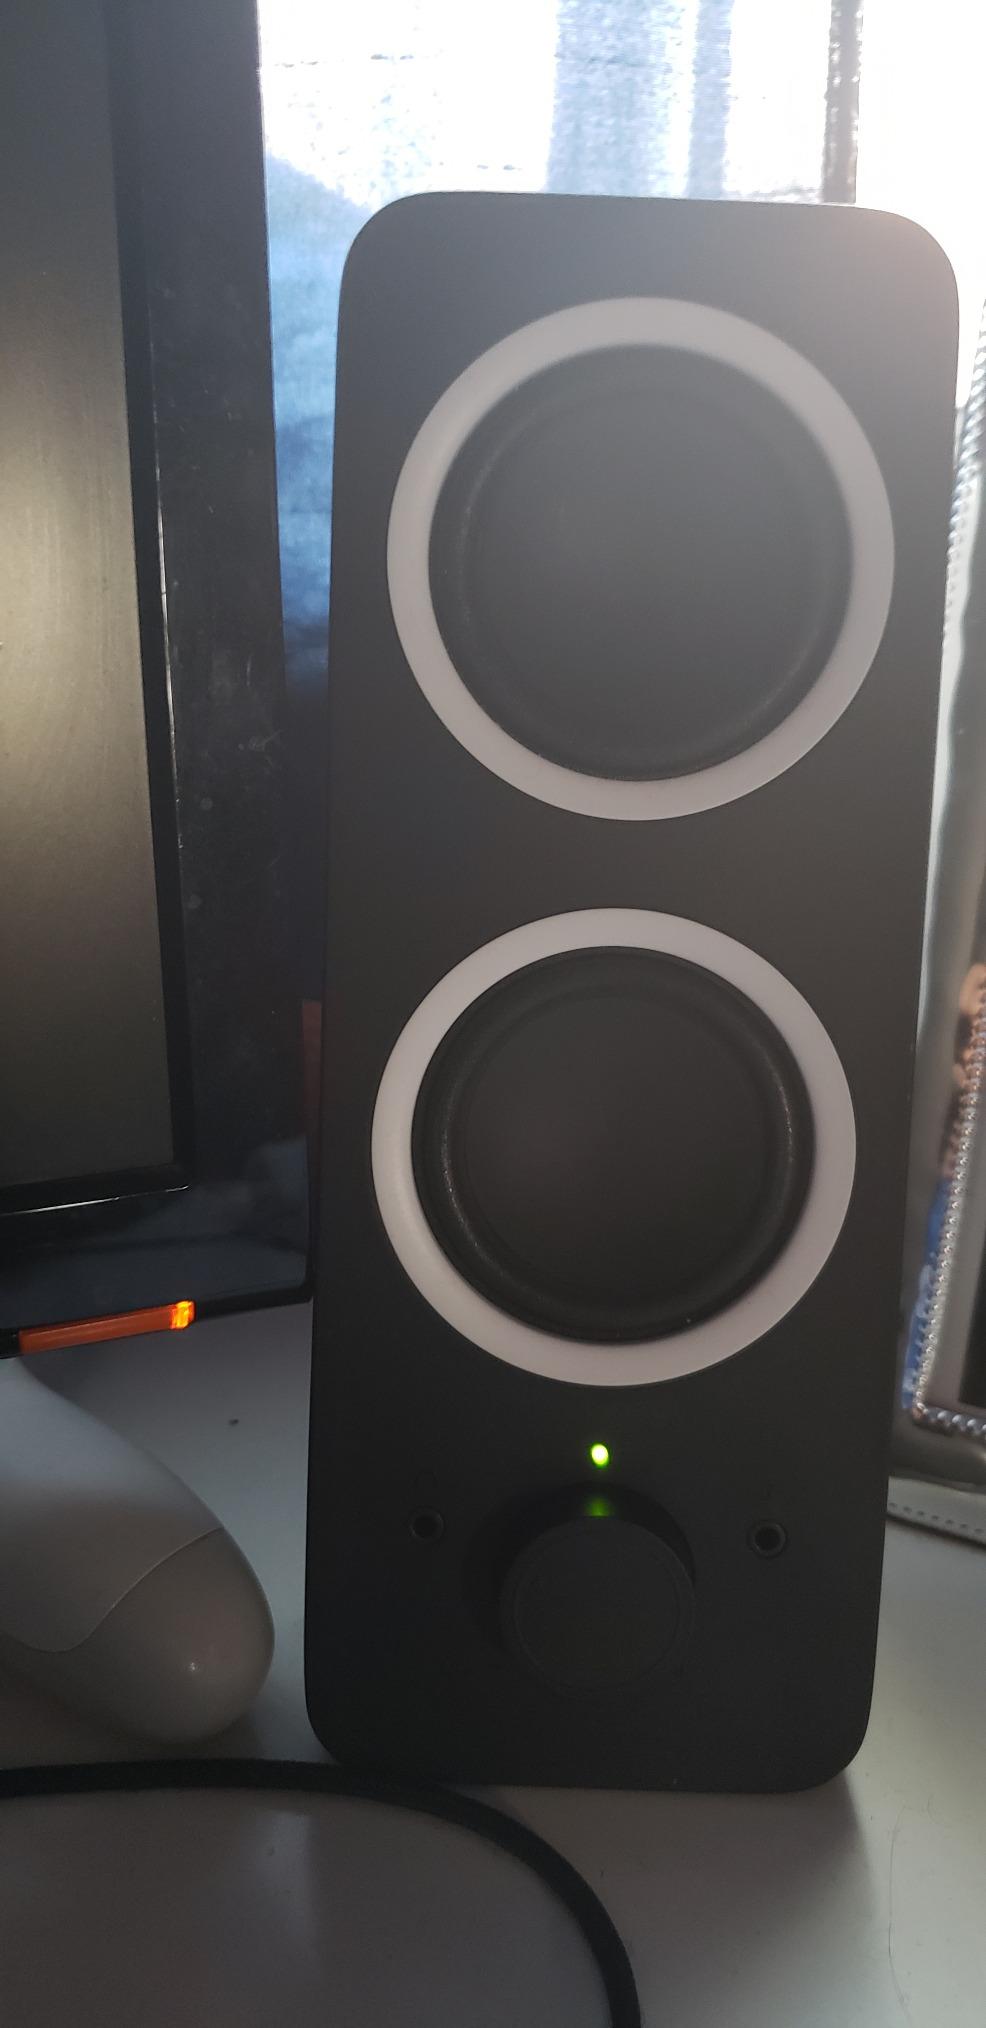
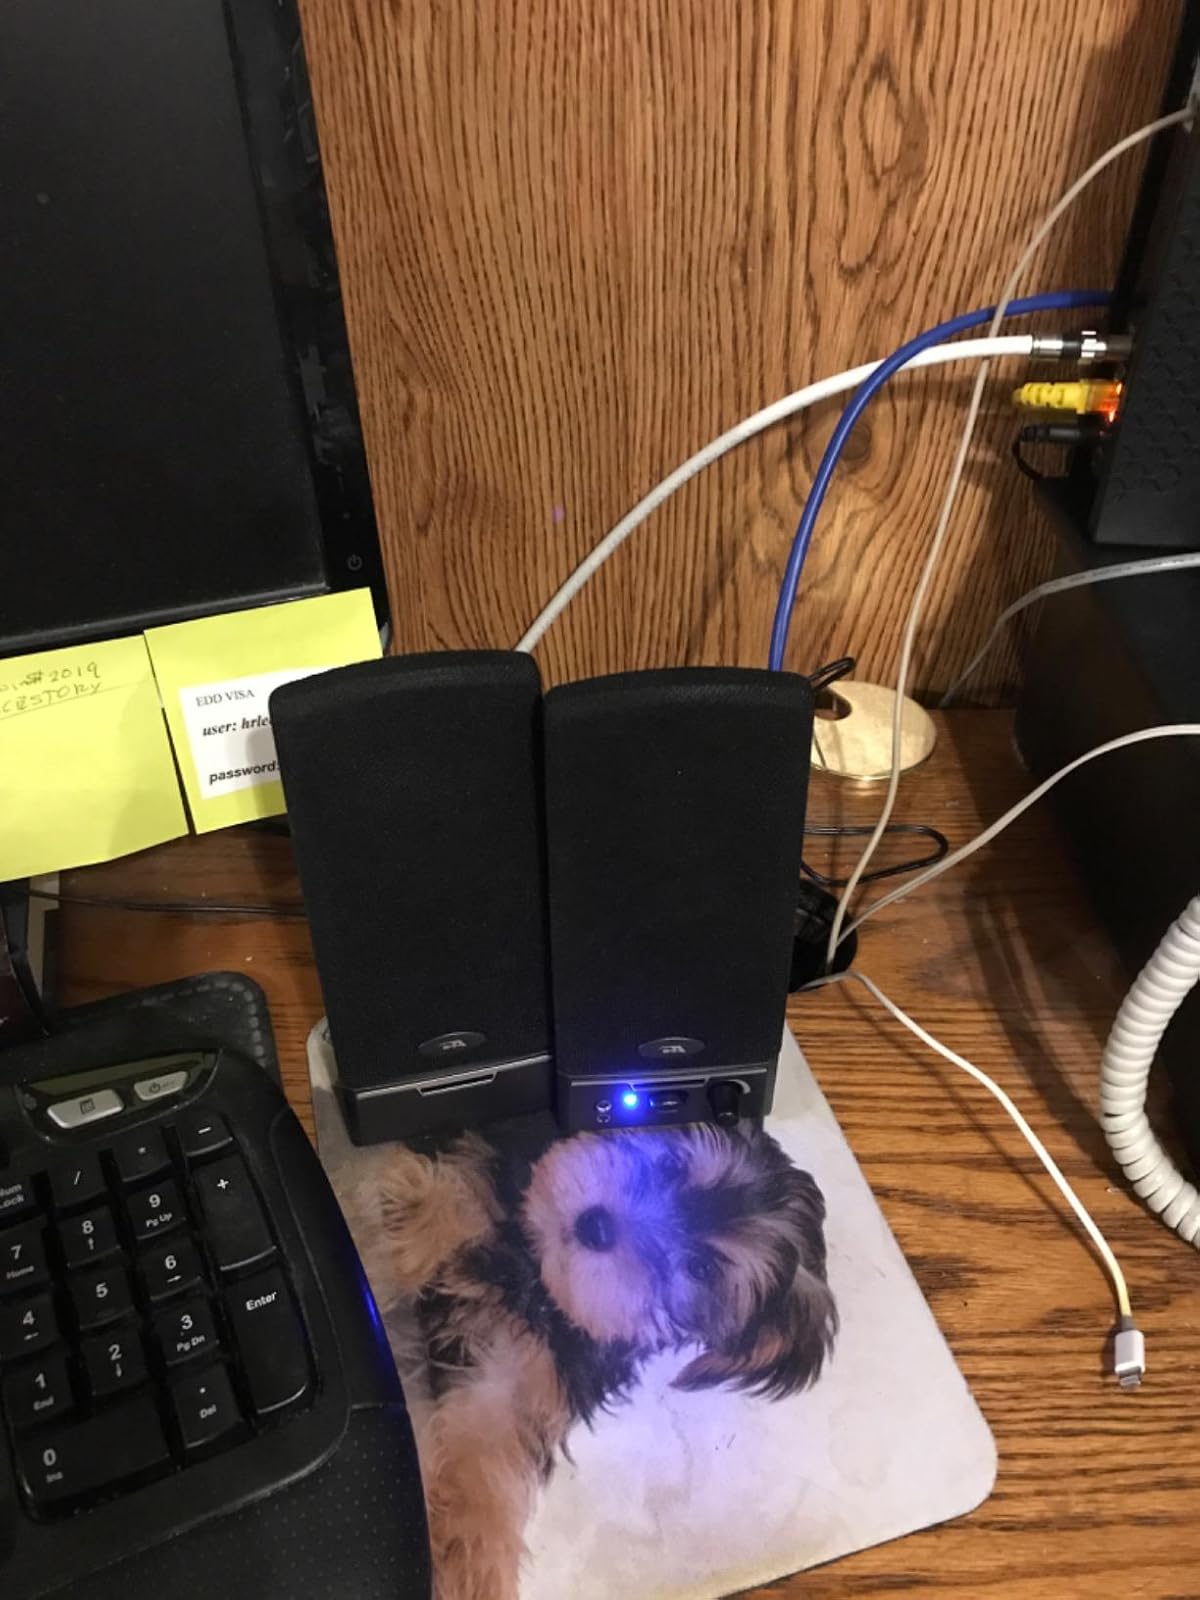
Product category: speaker
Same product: no